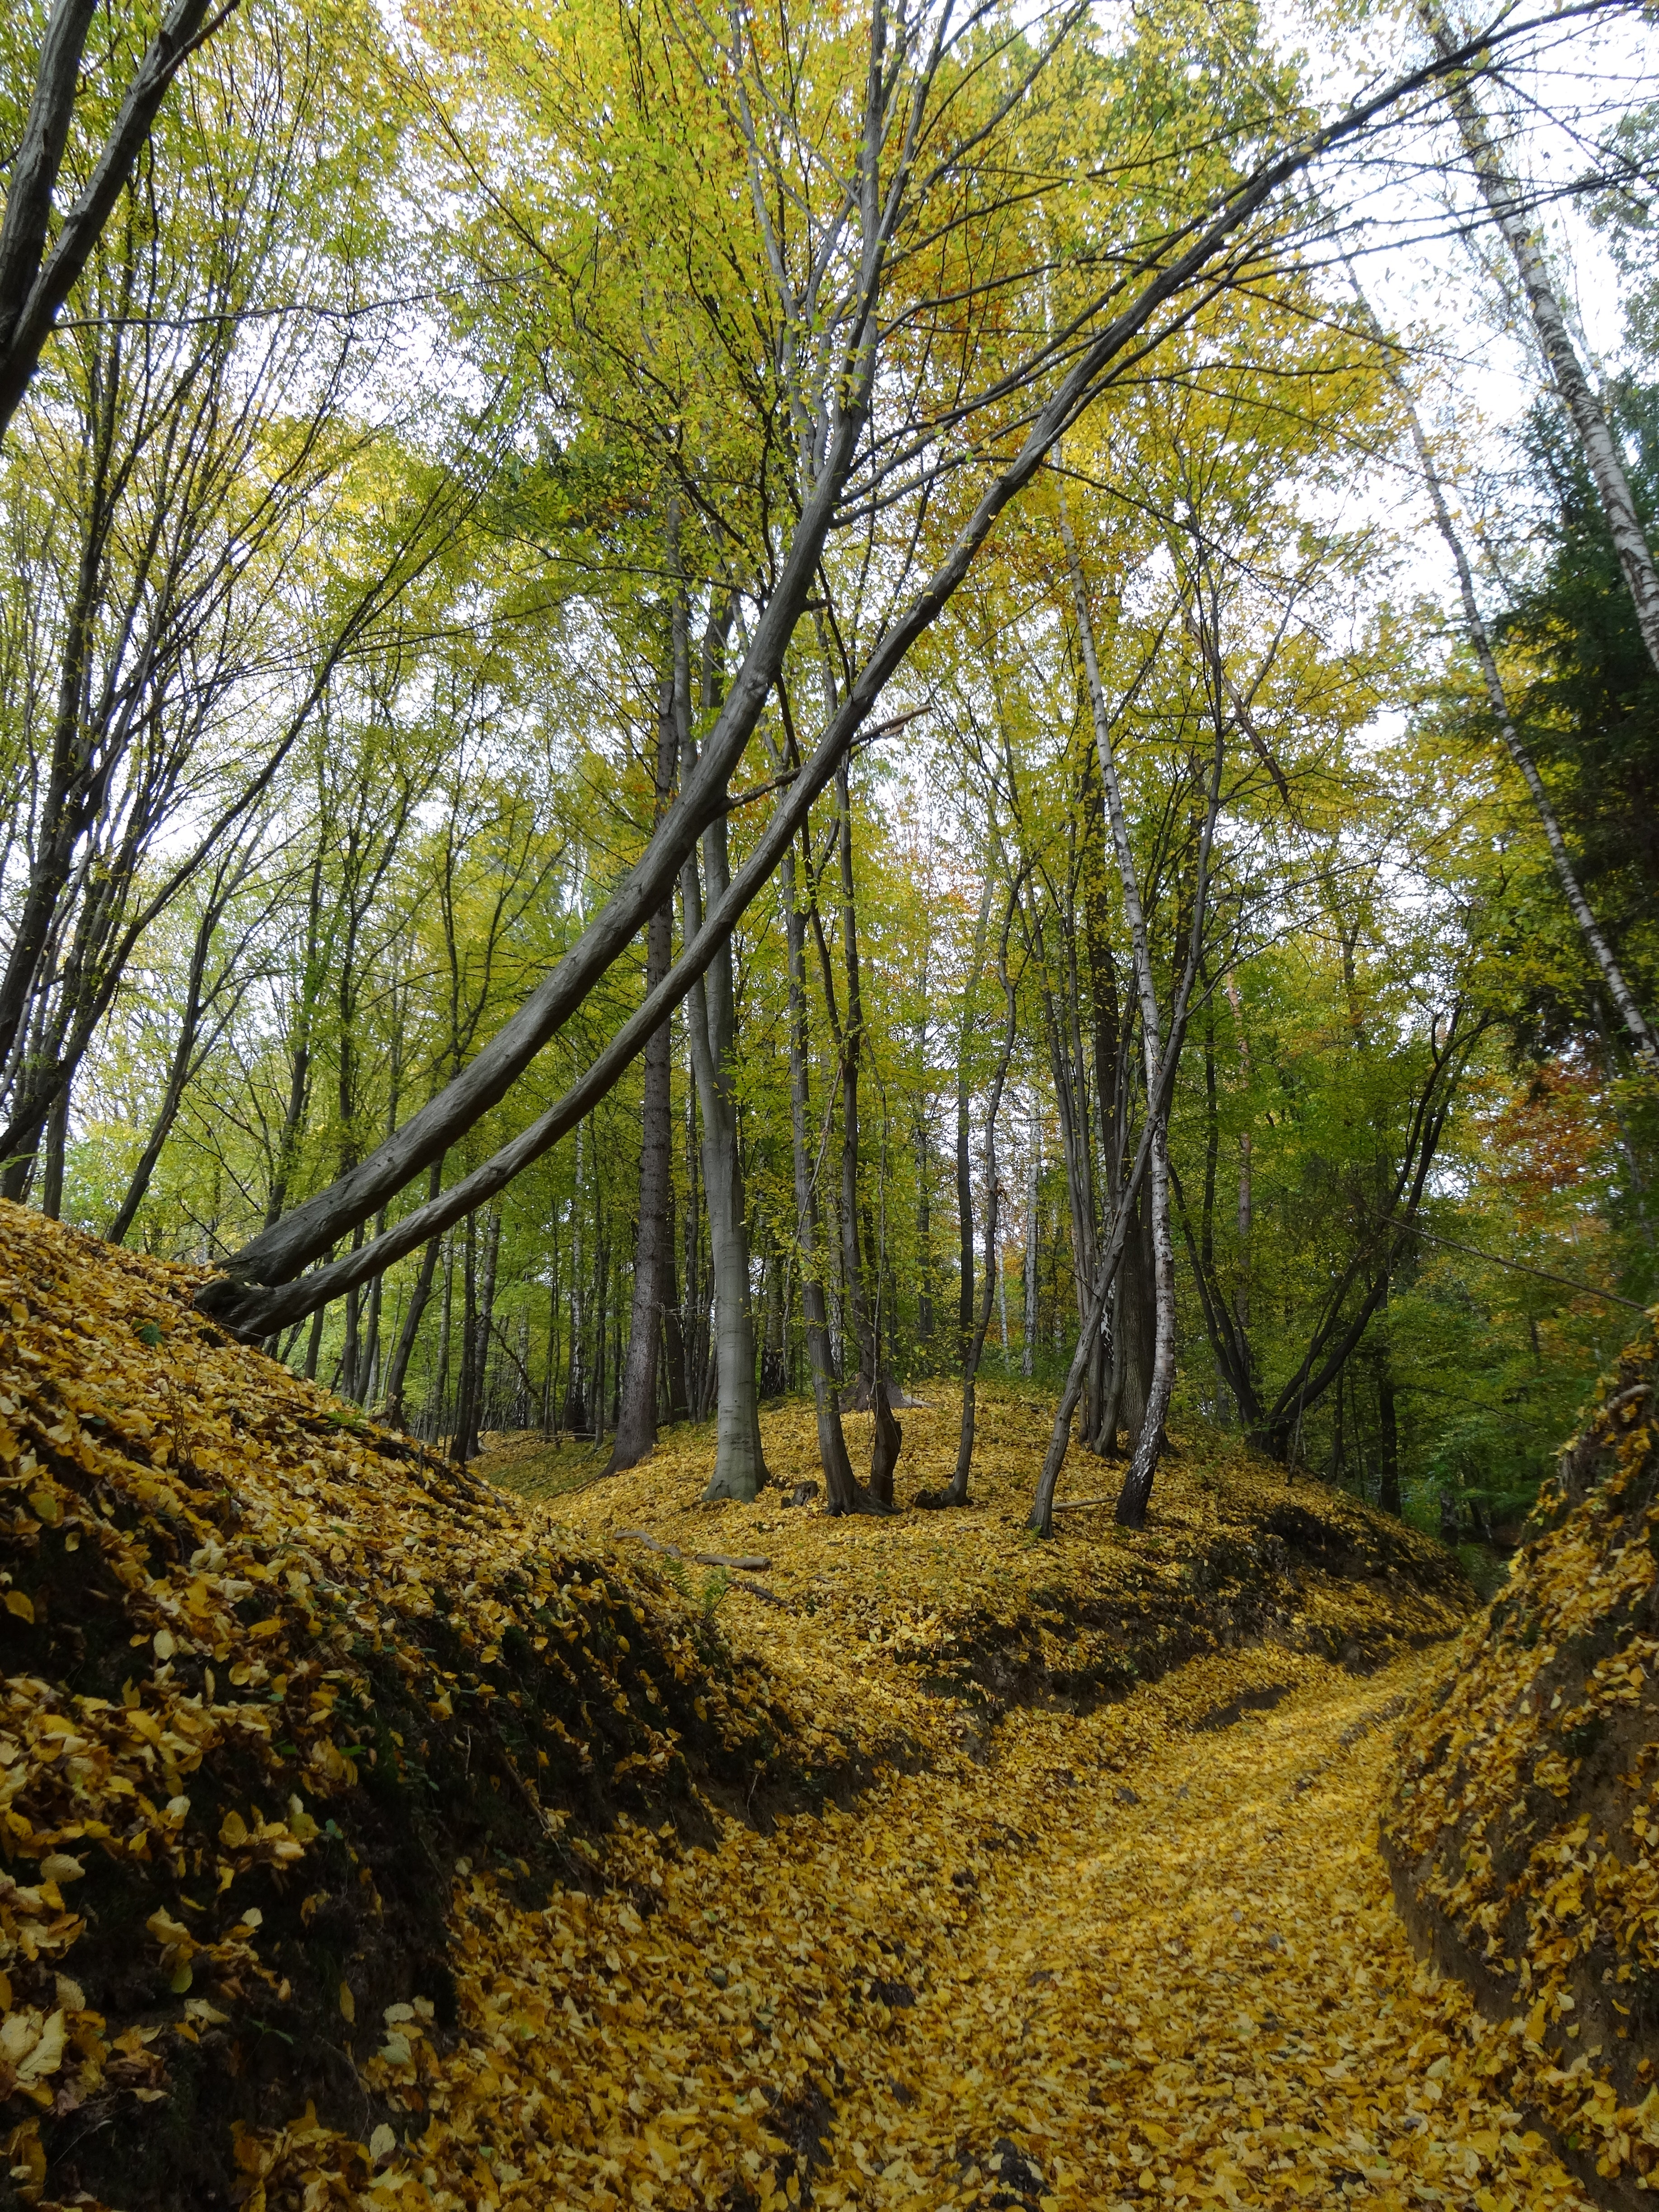
landscape, tree, nature, forest, branch, plant, trail, sunlight, leaf, flower, autumn, season, poland, deciduous, grove, woodland, habitat, the national park, ecosystem, the founding fathers, biome, natural environment, woody plant, temperate broadleaf and mixed forest